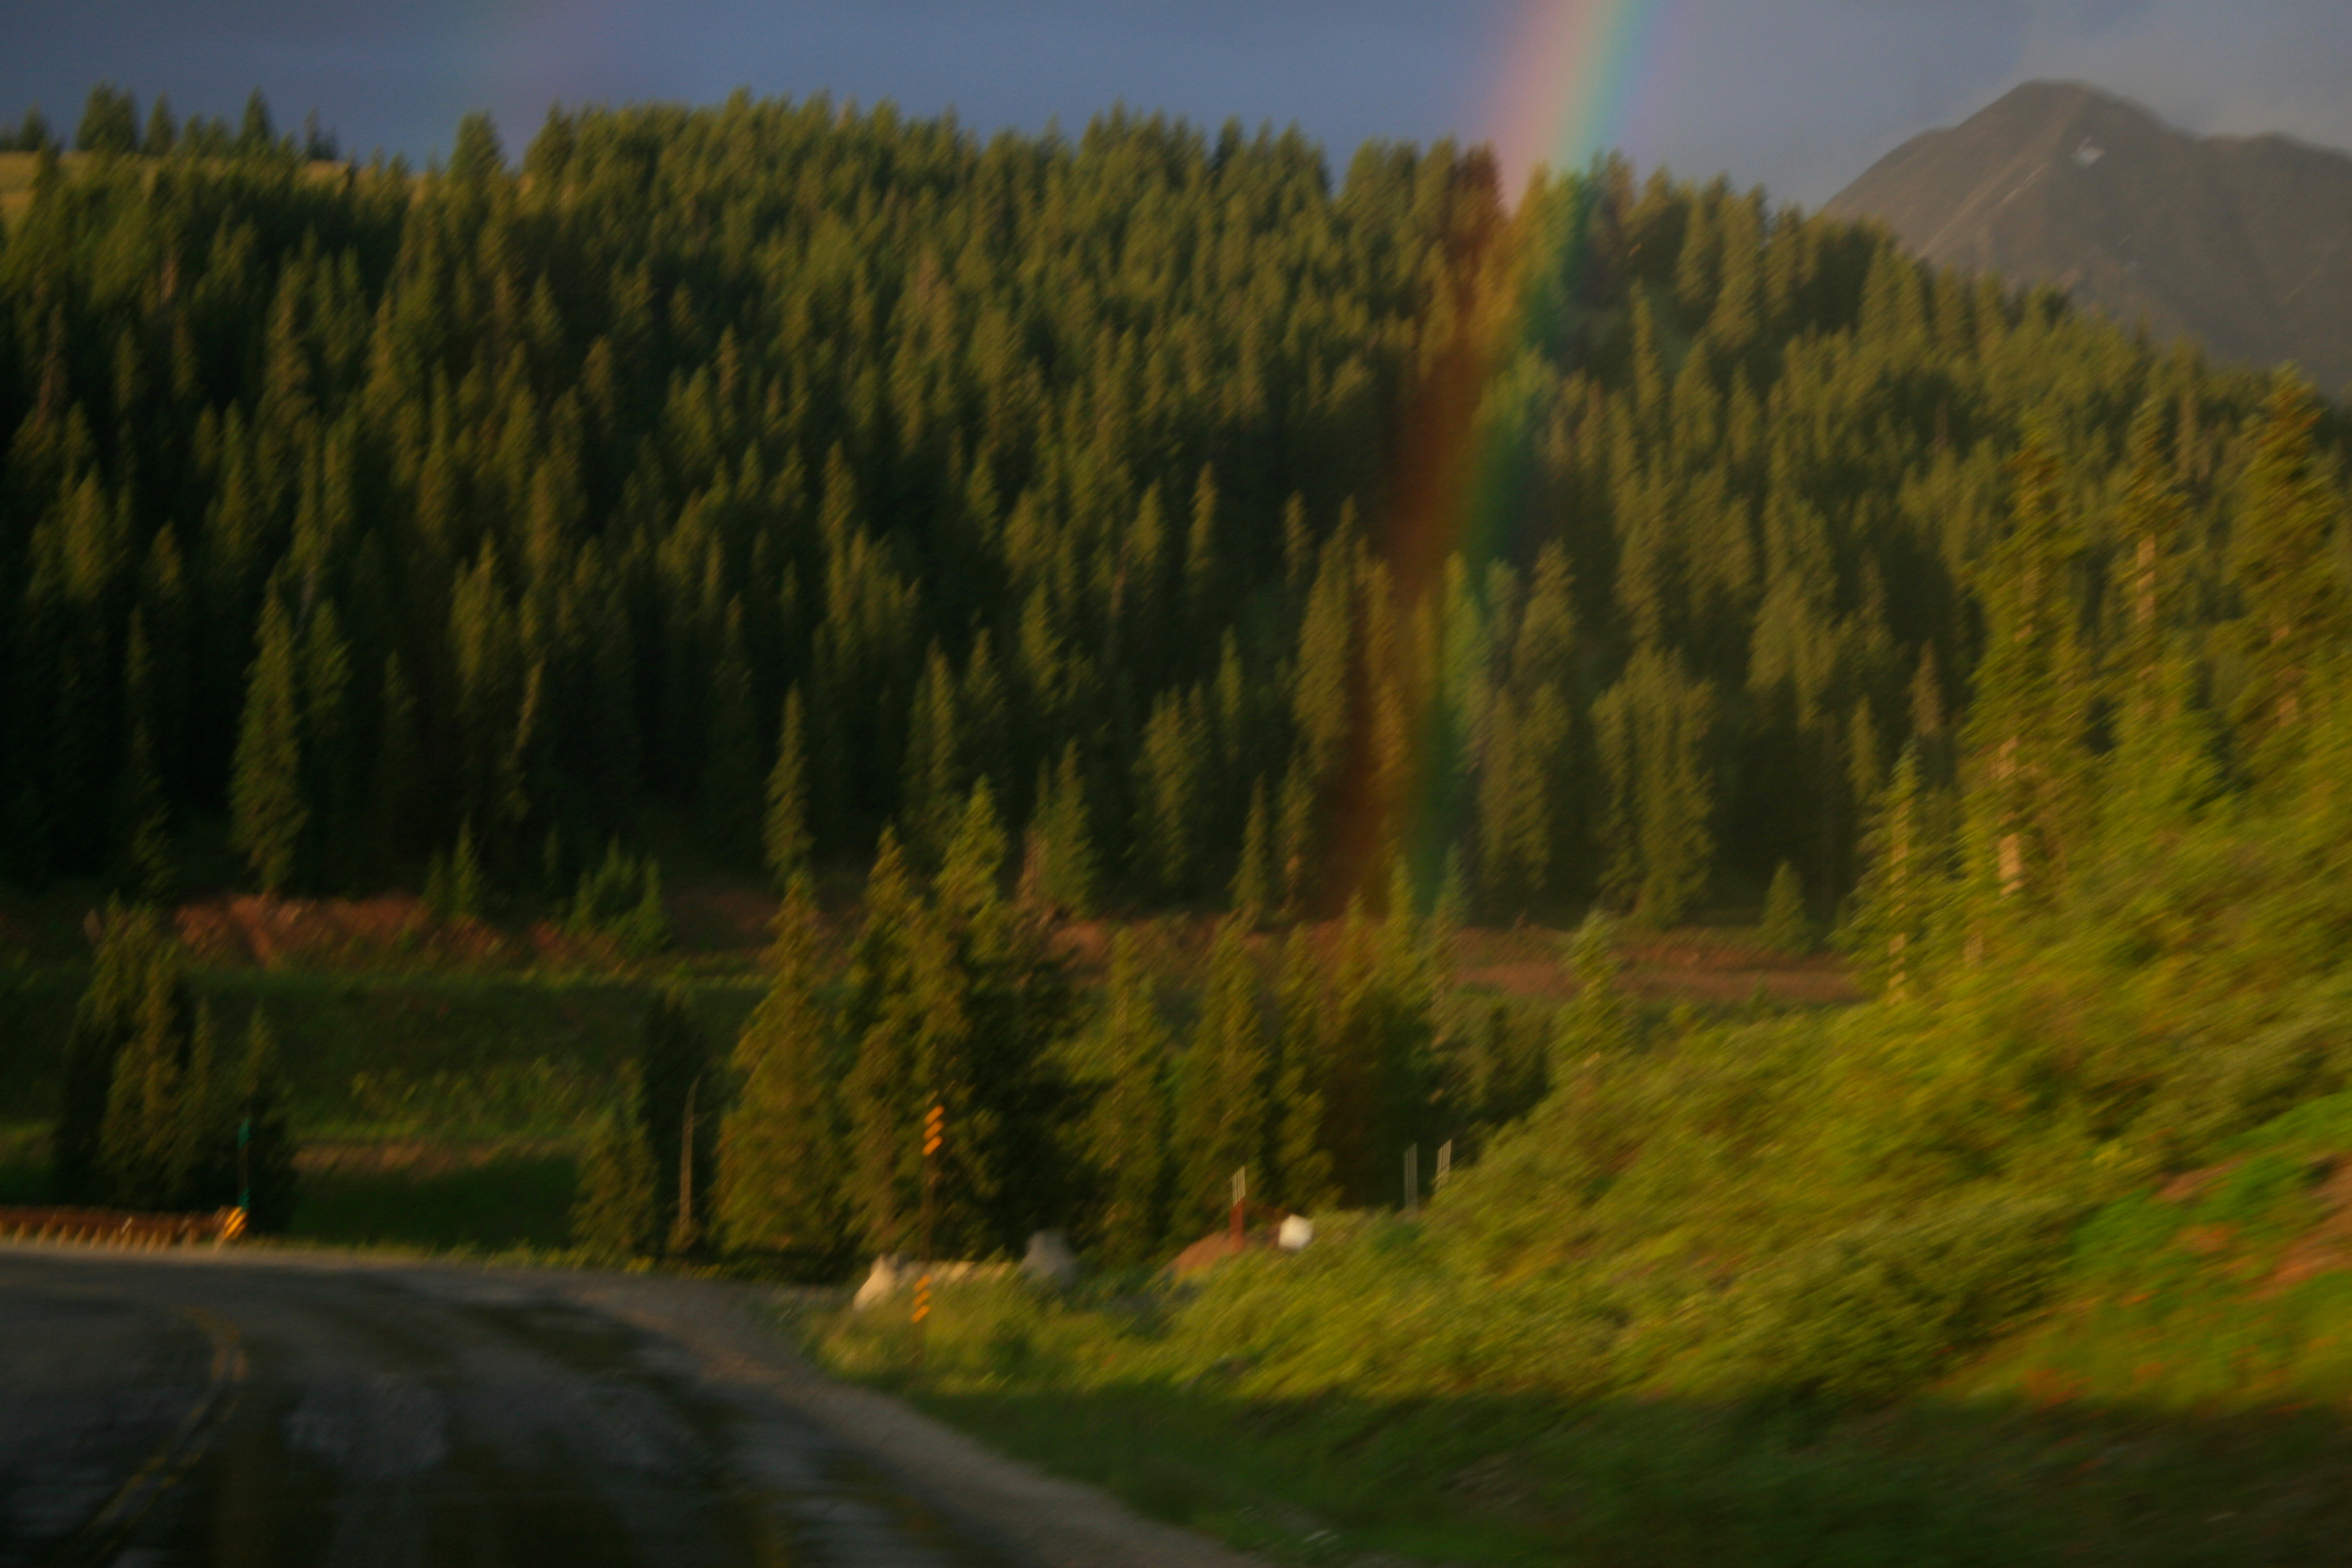
landscape, tree, nature, forest, grass, wilderness, mountain, plant, mist, meadow, sunlight, morning, leaf, hill, lake, driving, valley, mountain range, reflection, slope, autumn, terrain, season, ridge, colorado, mountains, plateau, amazing, western, habitat, end, ecosystem, leadville, ranbow, rural area, natural environment, geographical feature, atmospheric phenomenon, woody plant, mountainous landforms